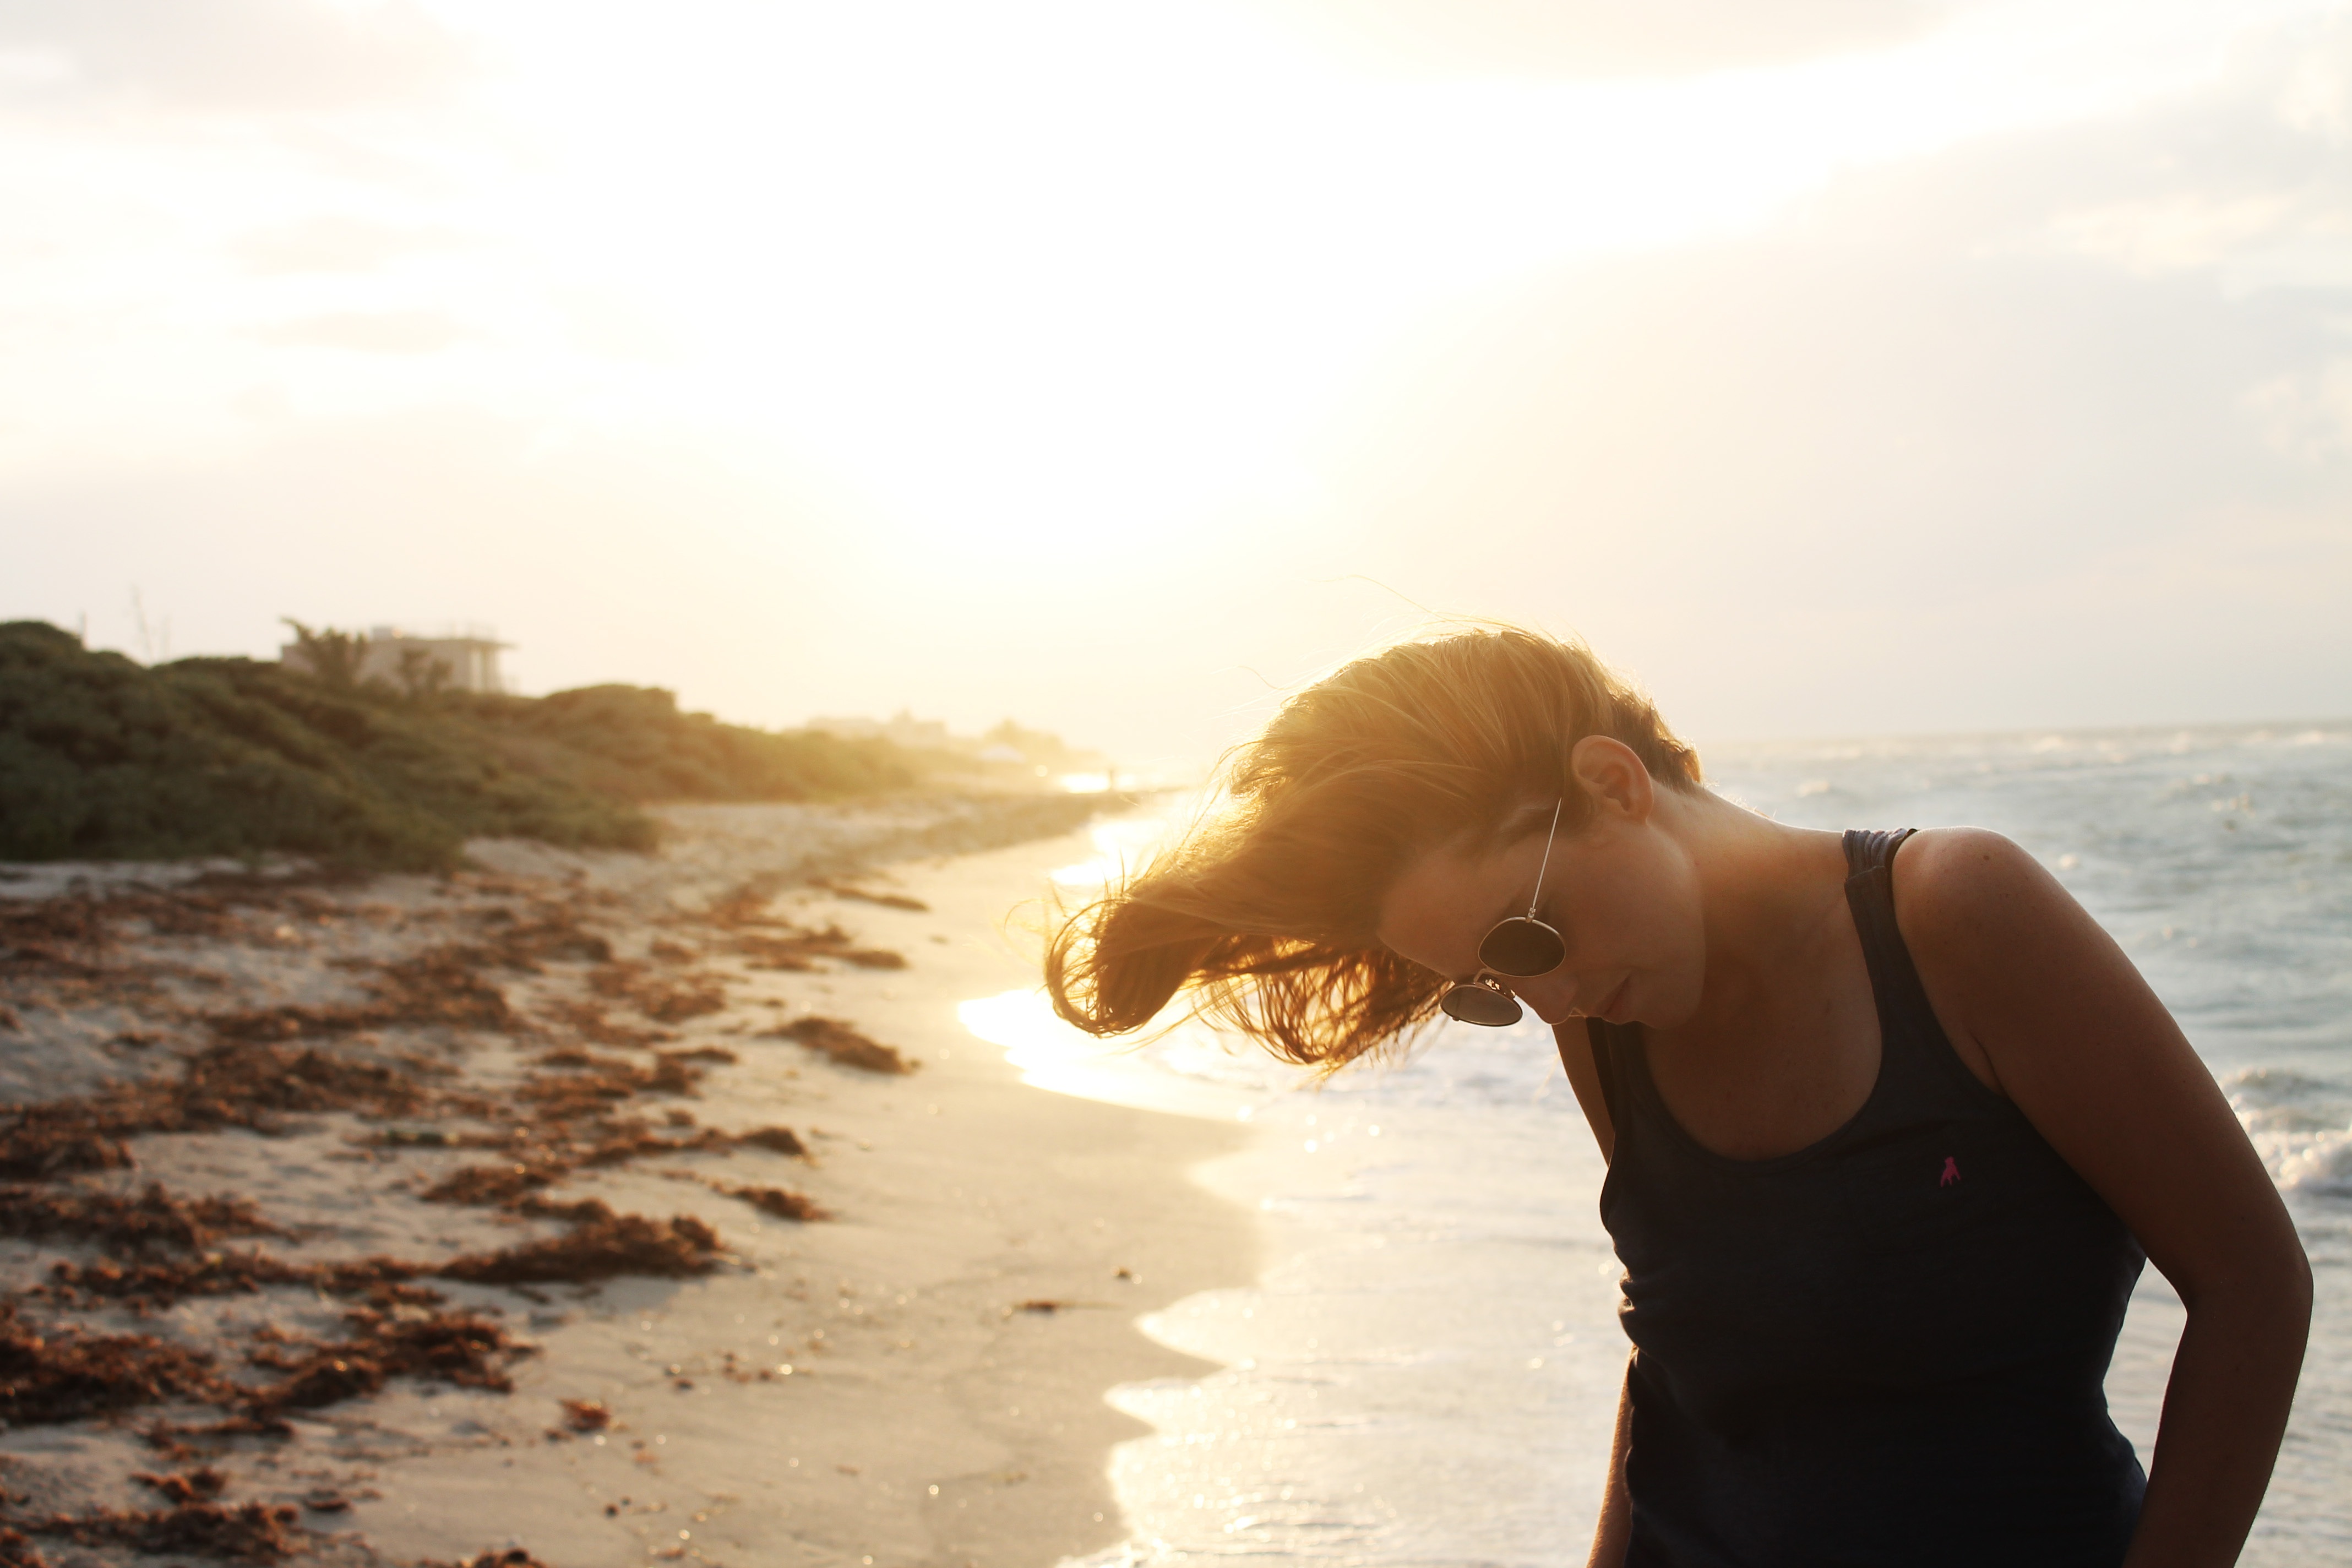
beach, sea, coast, nature, sand, ocean, light, architecture, sky, sun, sunset, sunlight, morning, shore, wave, vacation, paradise, color, peaceful, holiday, romance, freedom, tourism, sunny, great, women, mexico, photograph, serenity, beautiful, emotion, yucatan, therapy, calm sea, interaction